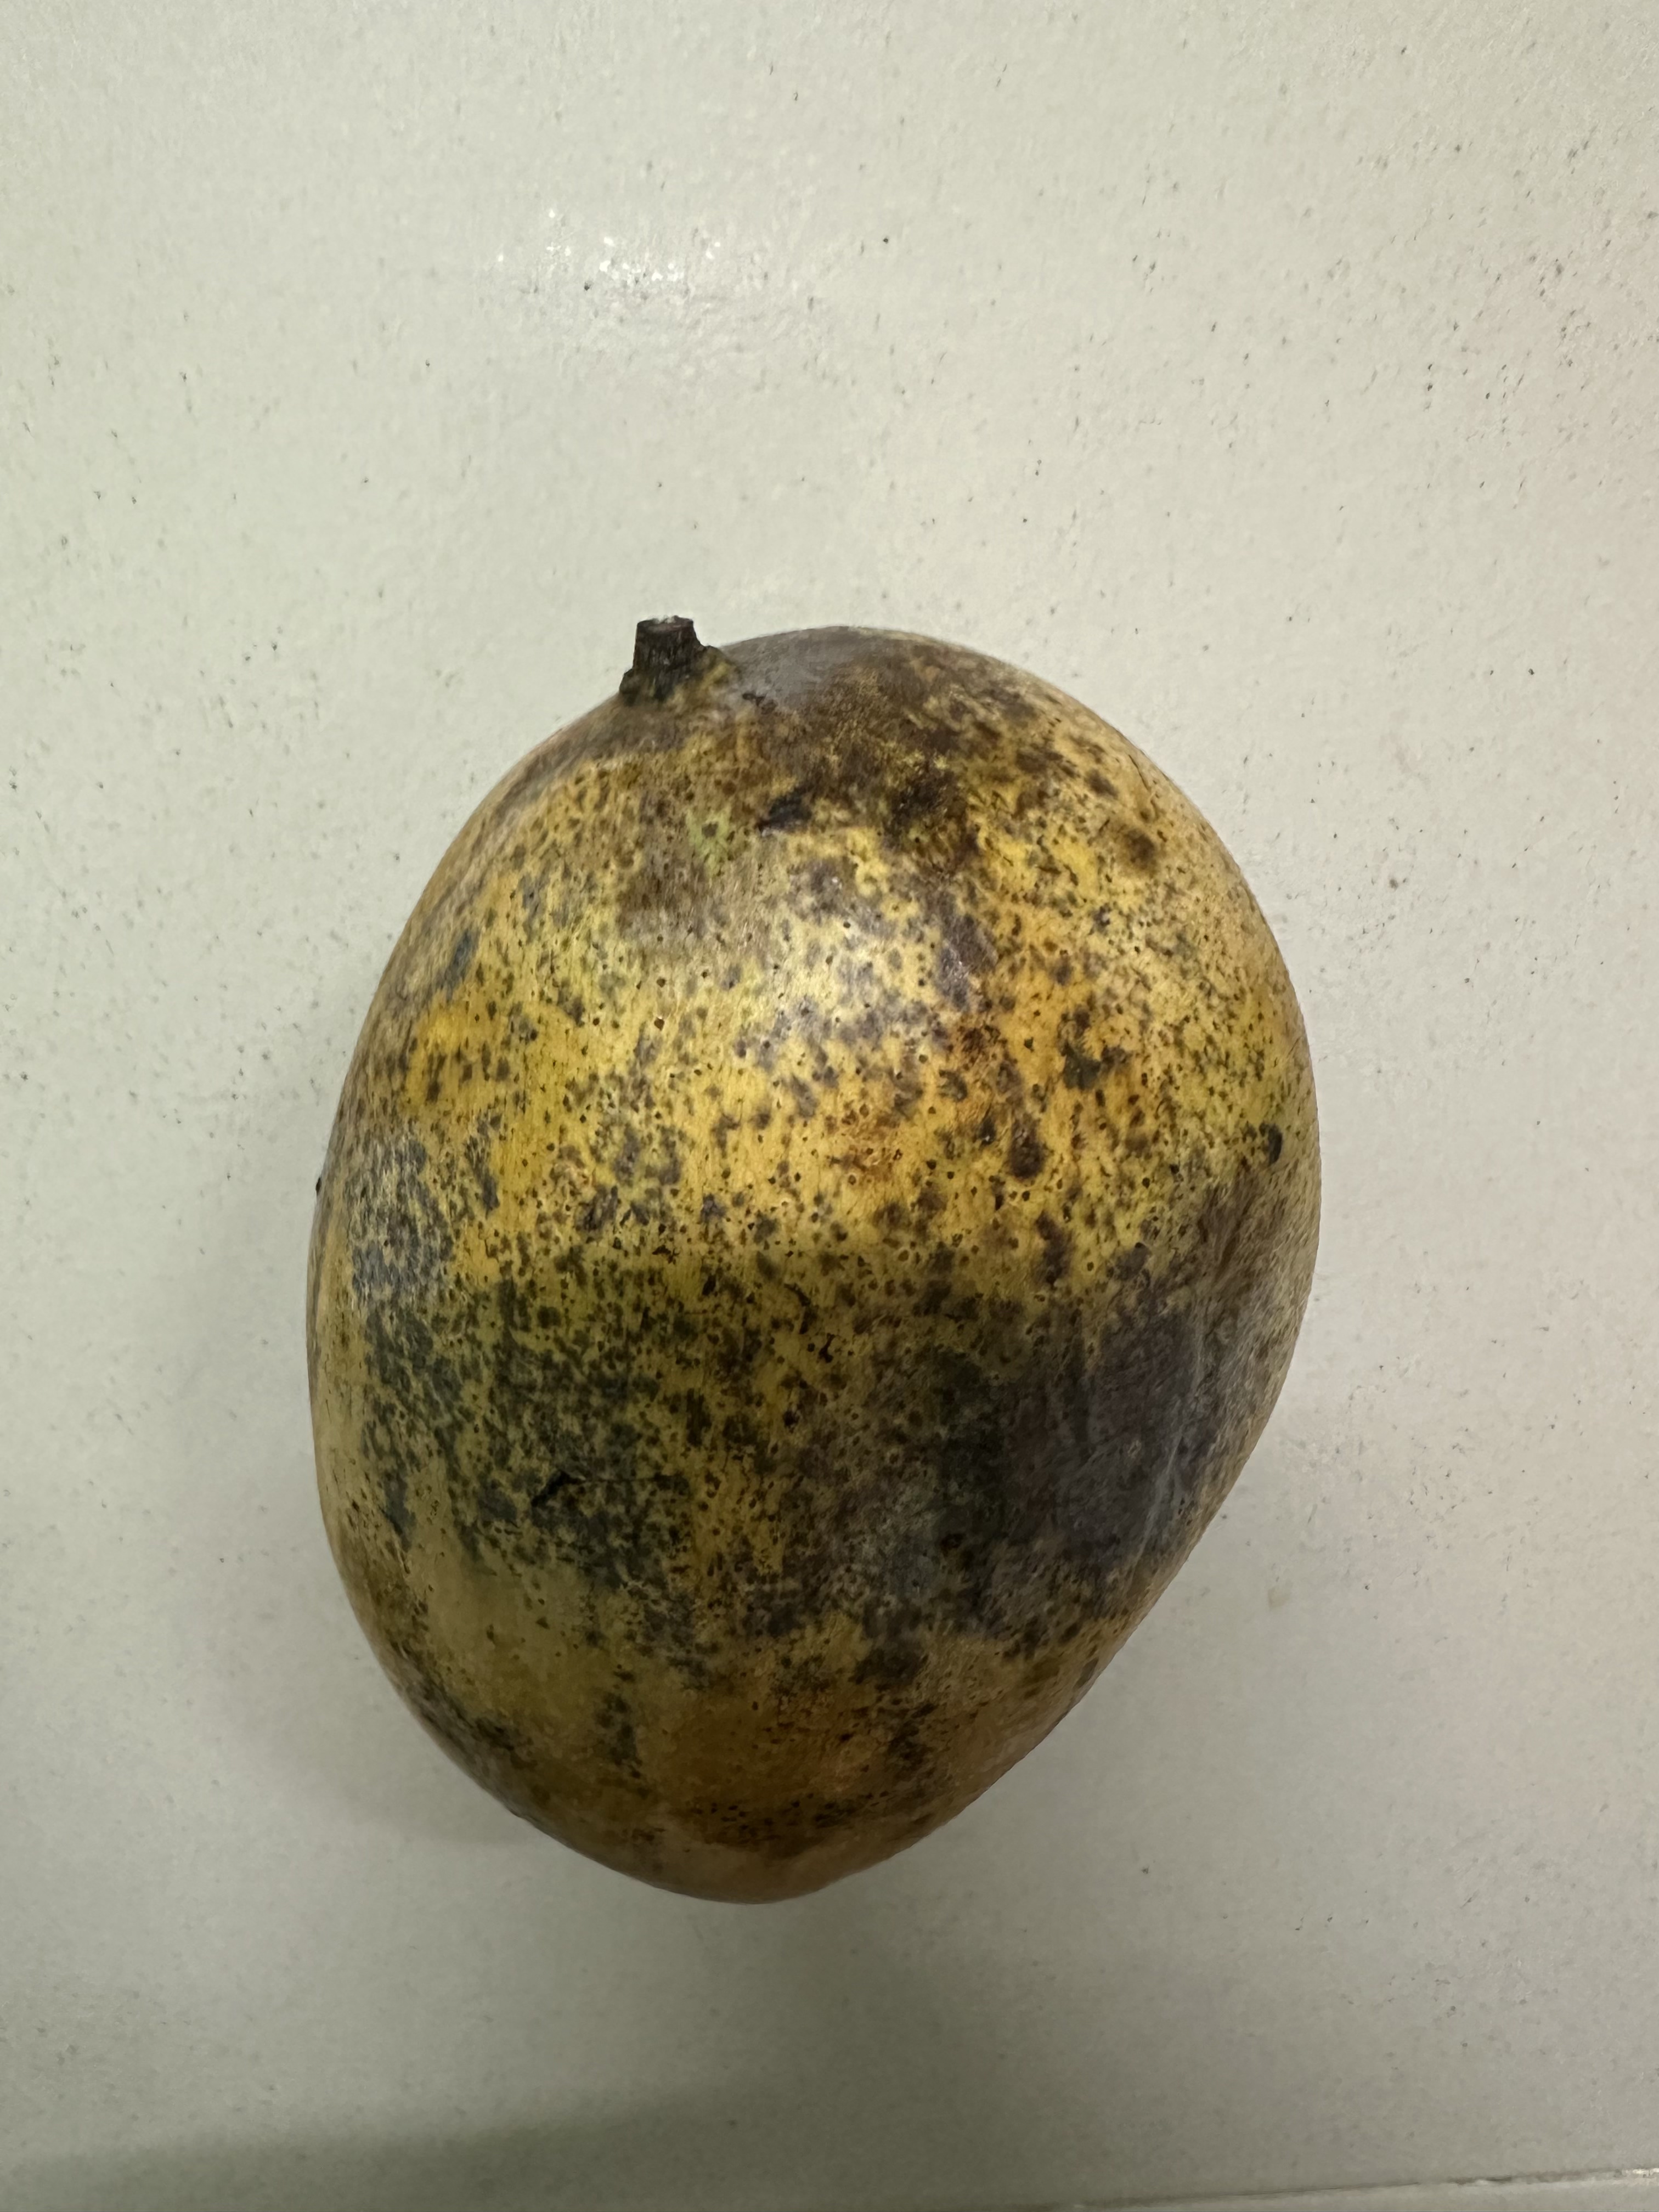
Mango variety: Mollika